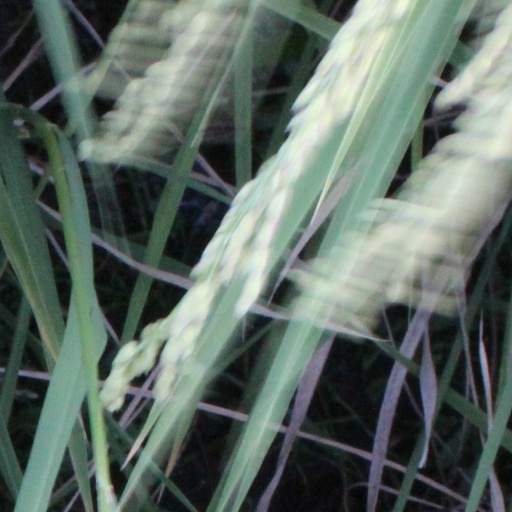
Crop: rice